Topps

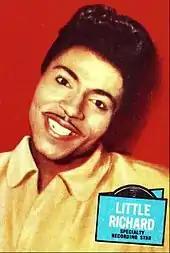
A 1957 Topps trading card for recording star Little Richard

As its sports products relied more on photography, Topps redirected its artistic efforts toward non-sports trading cards, on themes inspired by popular culture. For example, the Space Race prompted a set of "Space Cards" in 1958. Topps has continued to create collectible cards and stickers on a variety of subjects, often targeting the same adolescent male audience as its baseball cards. In particular, these have covered movies, television series, and other cultural phenomena ranging from the Beatles to the life story of John F. Kennedy. The many "Star Wars" card series have done well, with a few exceptions. Future screenwriter Gary Gerani ("Pumpkinhead') joined the company in 1972 and became the editor/writer of almost all movie and television tie-in products, most notably the numerous "Star Wars" sets, while also creating and helming original card properties such as 1988's "Dinosaurs Attack!".